Bret "Hit Man" Hart: The Best There Is, the Best There Was, the Best There Ever Will Be

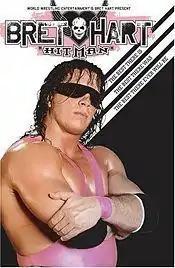
Cover of the DVD

Bret "Hit Man" Hart: The Best There Is, The Best There Was, The Best There Ever Will Be also known as The Bret Hart Story: The Best There Is, The Best There Was, The Best There Ever Will Be is a 2005 documentary film released as part of a three-DVD set on November 15, 2005, by World Wrestling Entertainment (WWE). The documentary chronicles the career of popular WWE wrestler Bret Hart. Hart collaborated with WWE to make the documentary, contributing hours of interview content to the film. This collaboration marked the first time Hart had worked in an on camera capacity with WWE since the Montreal Screwjob, which was Hart's last in-ring appearance with the company until his return on January 4, 2010. The documentary chronicles Bret Hart's wrestling career, from how he broke into the business as a member of the Hart family to his run in World Championship Wrestling (WCW).